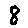
Label: 8